Training Rules

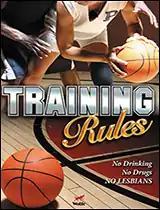
Theatrical release poster

Training Rules (subtitled No Drinking, No Drugs, No Lesbians) is a 2009 American documentary co-produced and co-directed by Dee Mosbacher and Fawn Yacker. It is narrated by Diana Nyad.